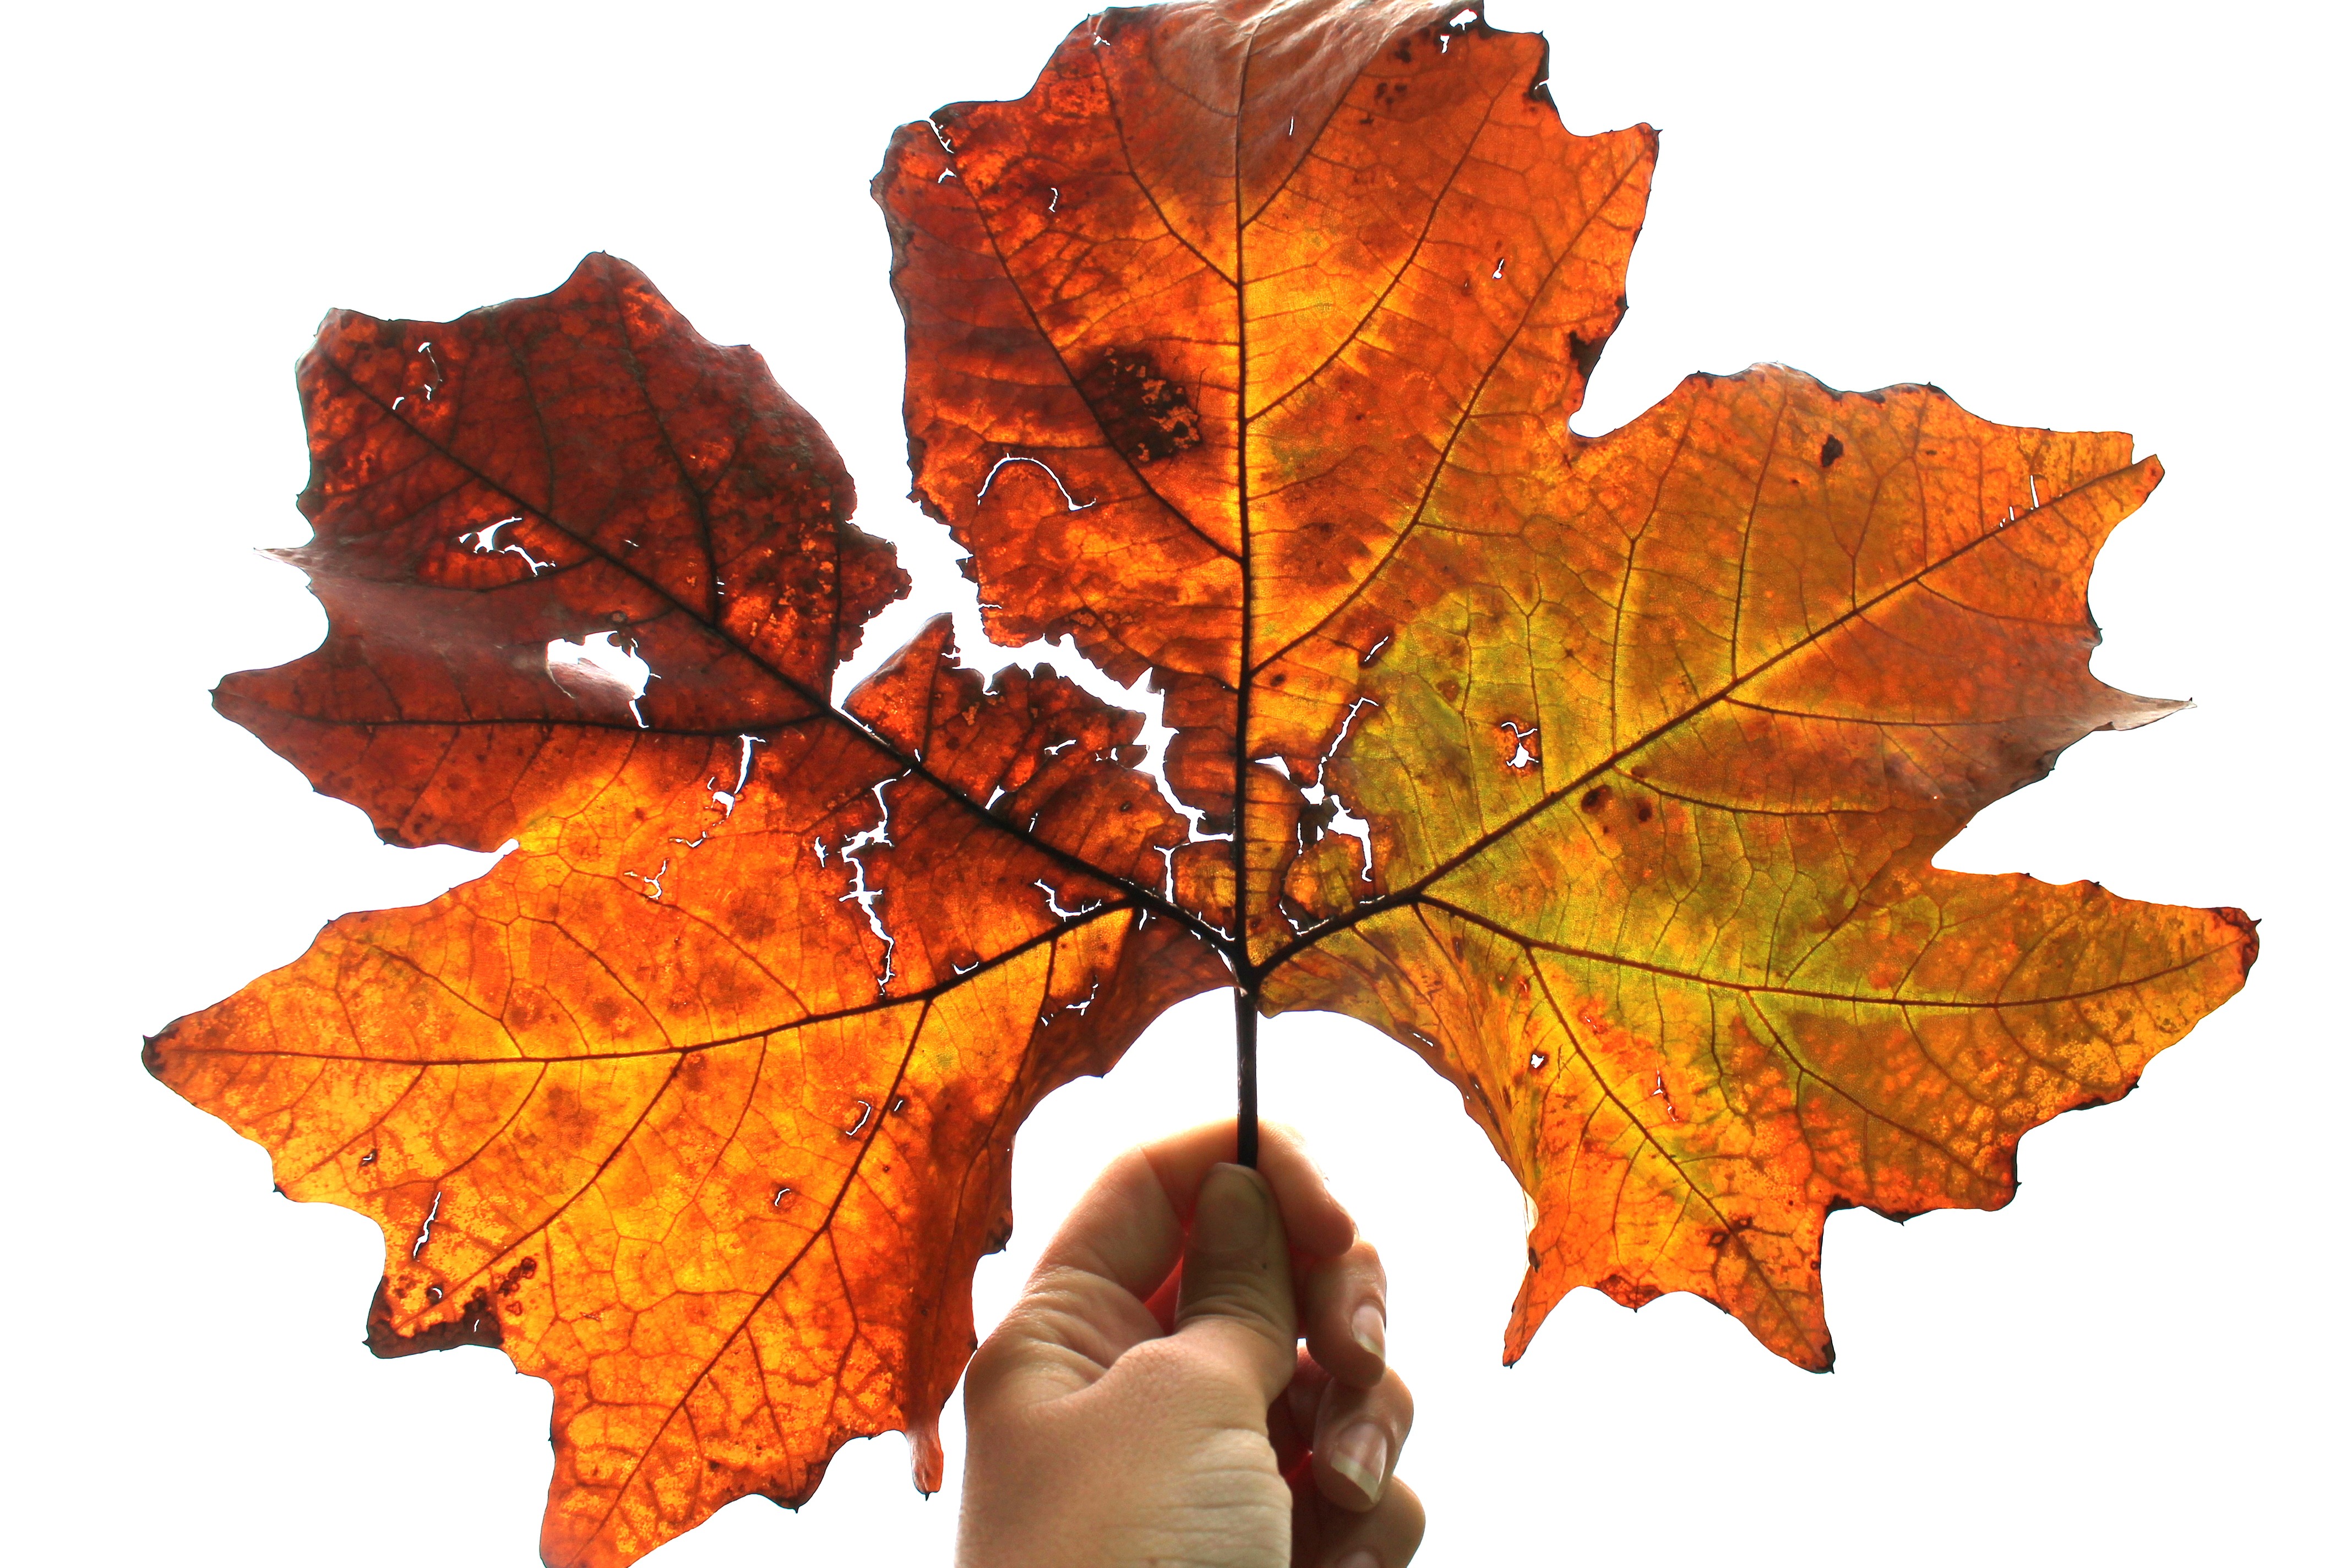
hand, tree, branch, plant, white, leaf, orange, autumn, season, maple tree, maple leaf, illustration, oak, flowering plant, woody plant, land plant